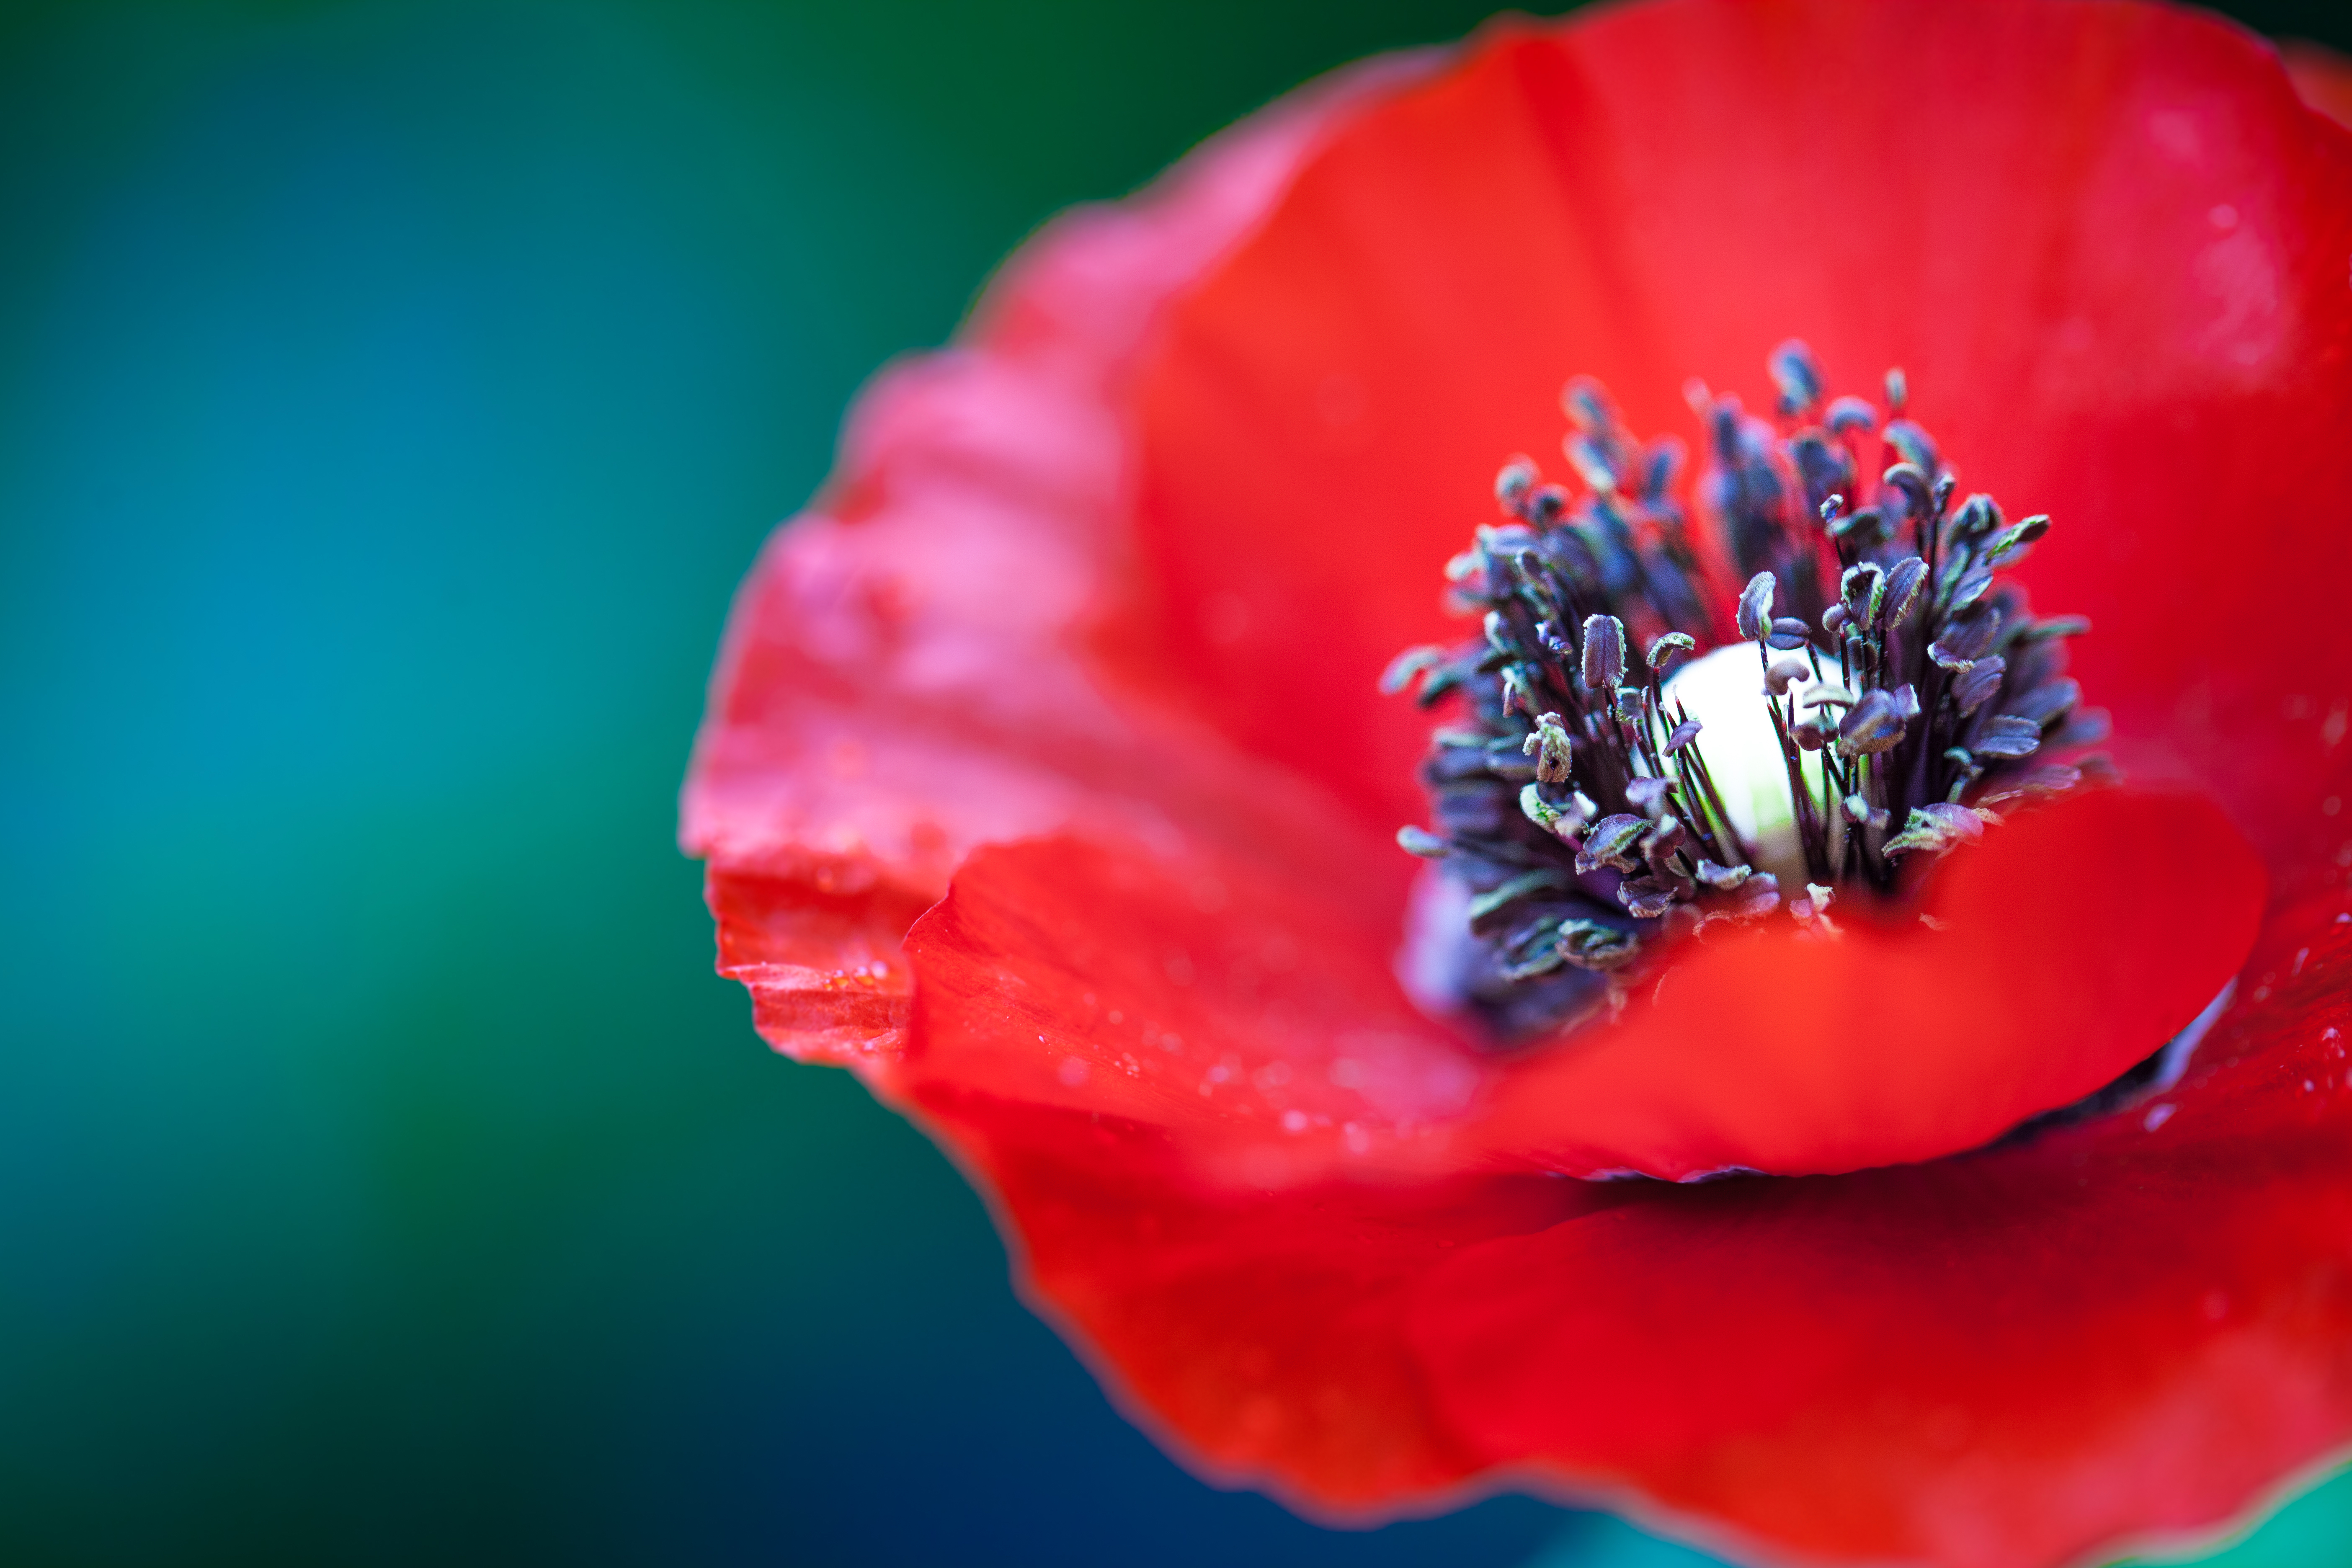
blossom, plant, photography, flower, petal, red, flora, close up, poppy, coquelicot, macro photography, flowering plant, plant stem, land plant, poppy family